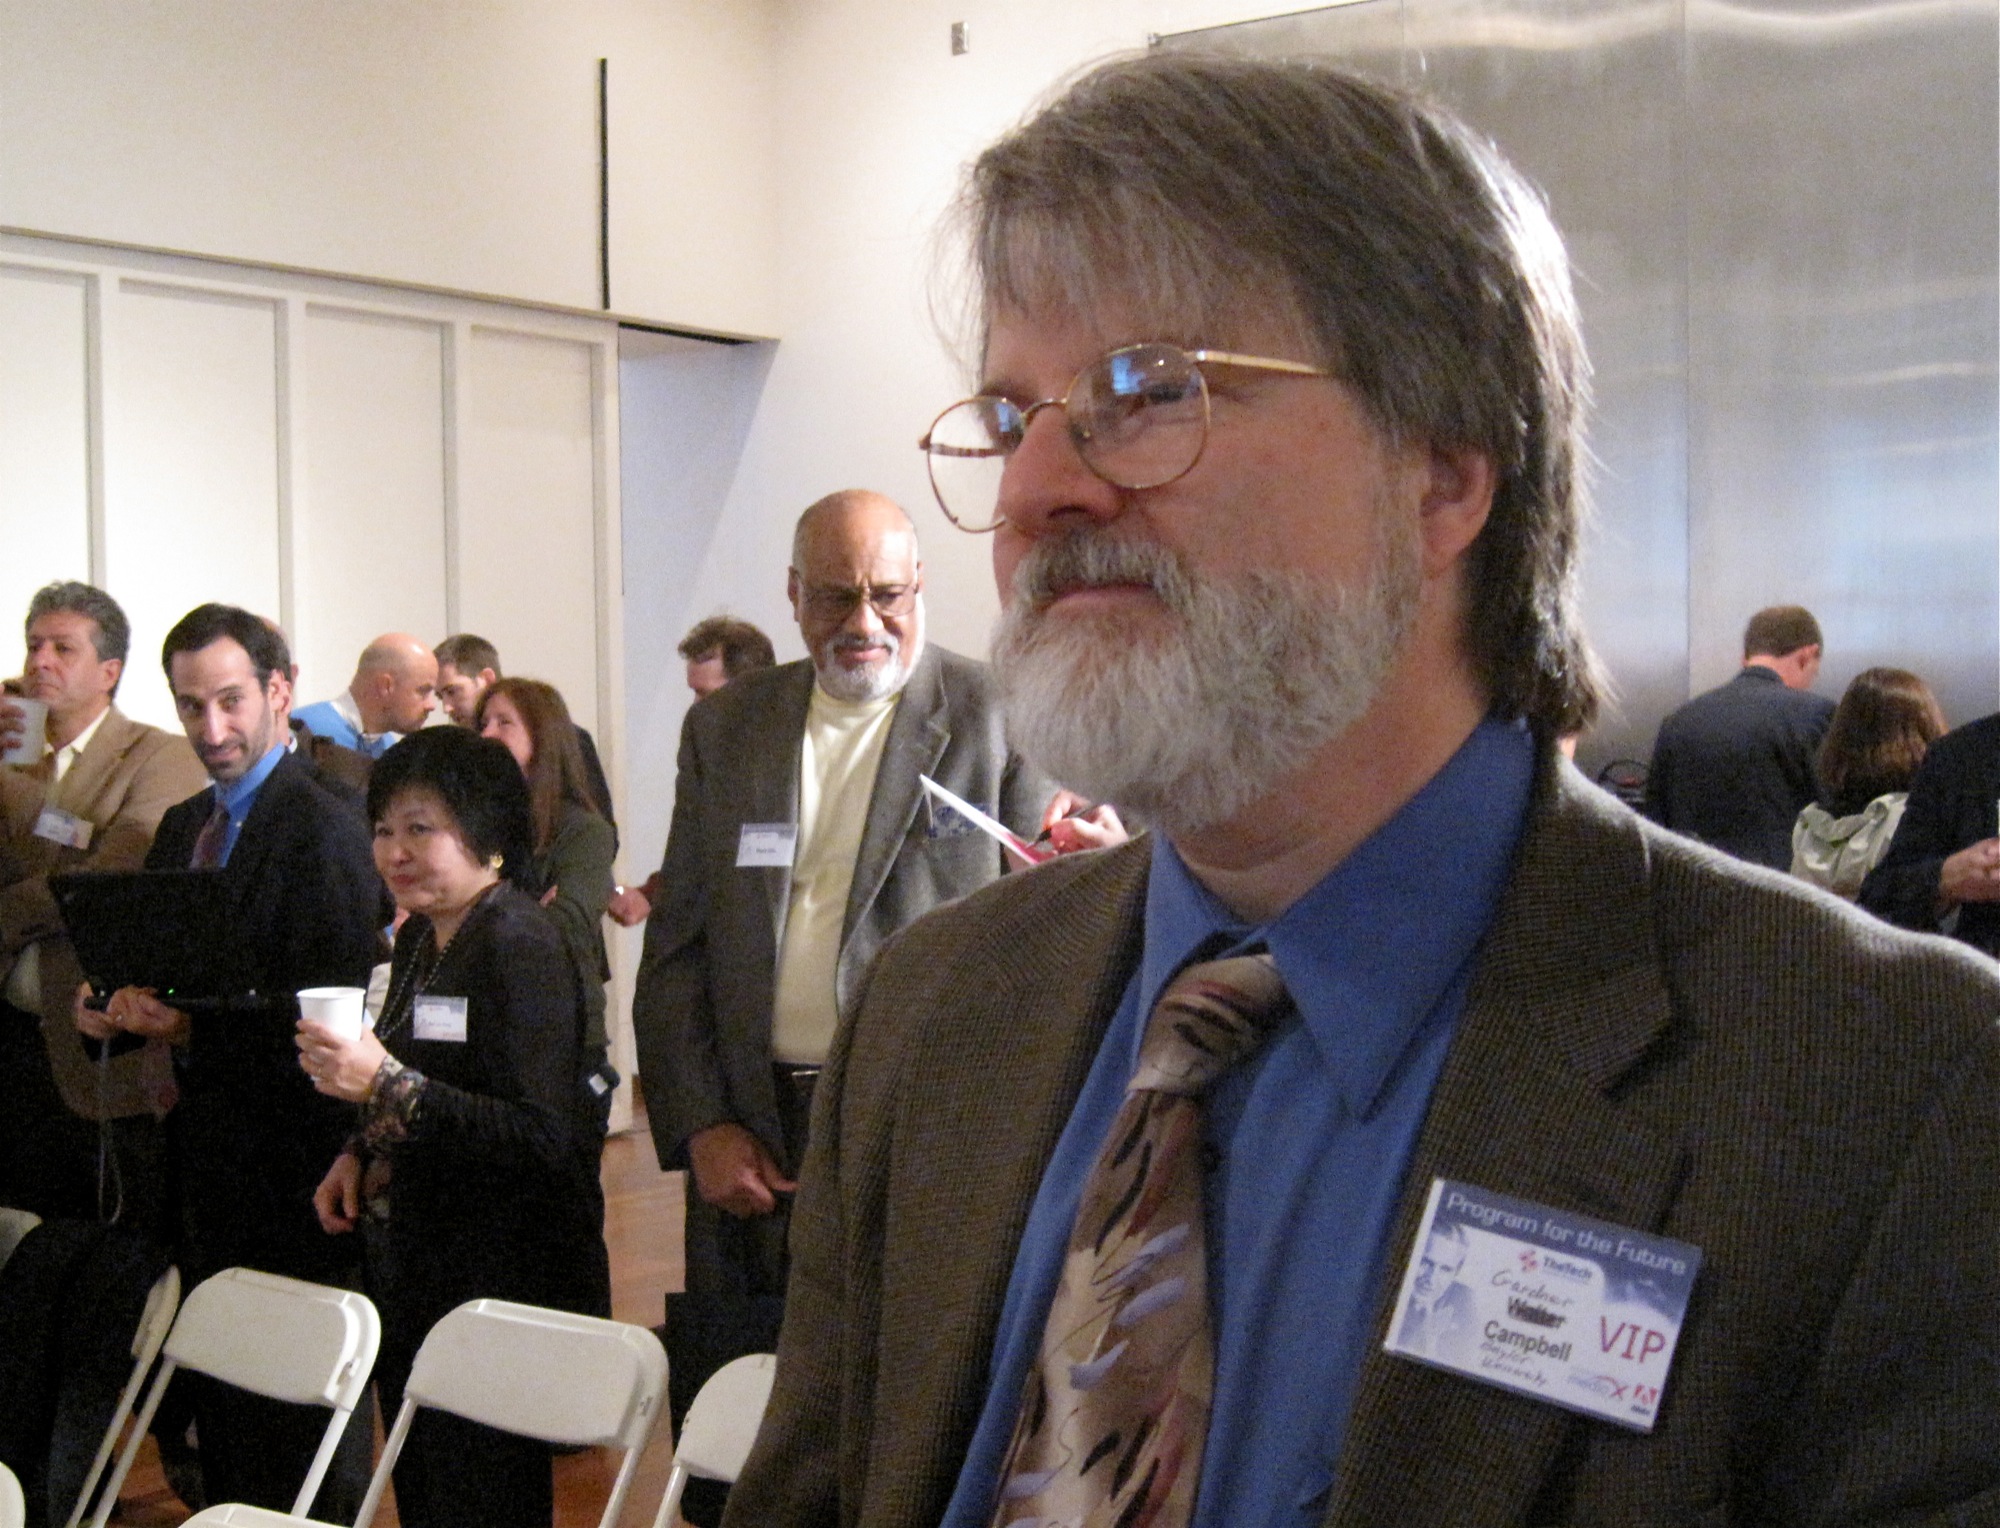
person, speech, 5cardnv, engelbart